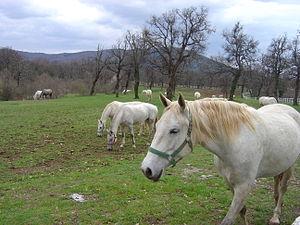
Sežana est une commune de l'ouest de la Slovénie proche de la frontière italienne faisant partie de la région du Karst. La commune détient sur son territoire le village de Lipica rendu célèbre par son haras à l'origine de la race de chevaux lipizzans.